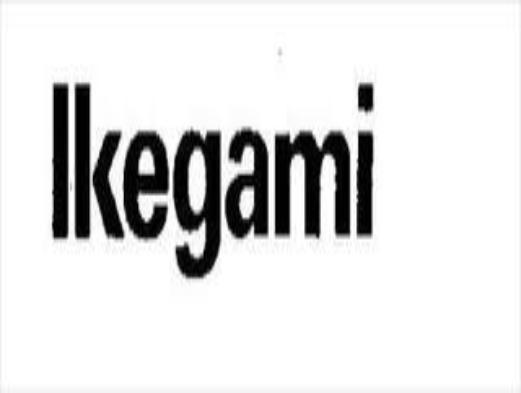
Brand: Ikegami
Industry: Electronic